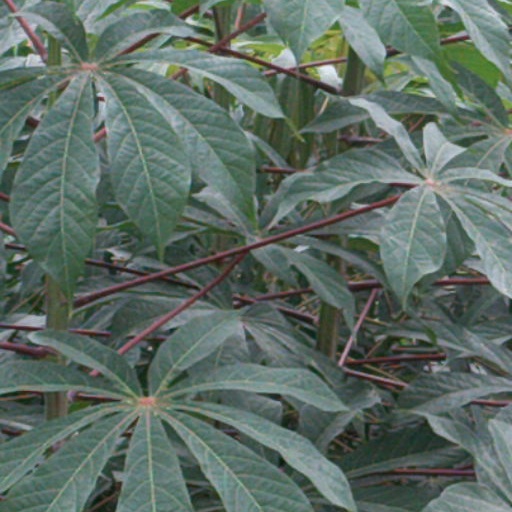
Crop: cassava